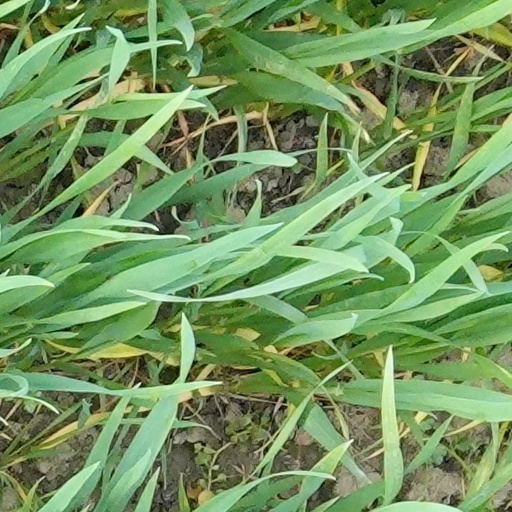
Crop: wheat